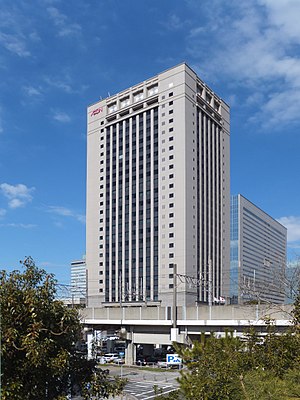
ÆON
Æons hovedsæde i Chiba i Japan
ÆON Co., Ltd., almindeligvis skrevet AEON Co., Ltd., er et holdingselskab for en række datterselskaber, der benytter navnet ÆON. Det har hovedsæde i Chiba en forstad til Tokyo.